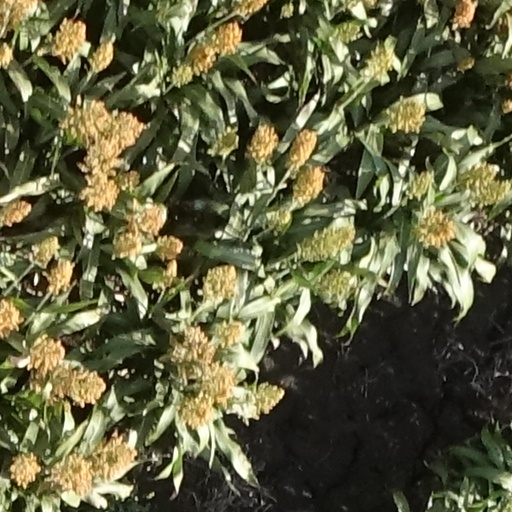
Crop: sorghum